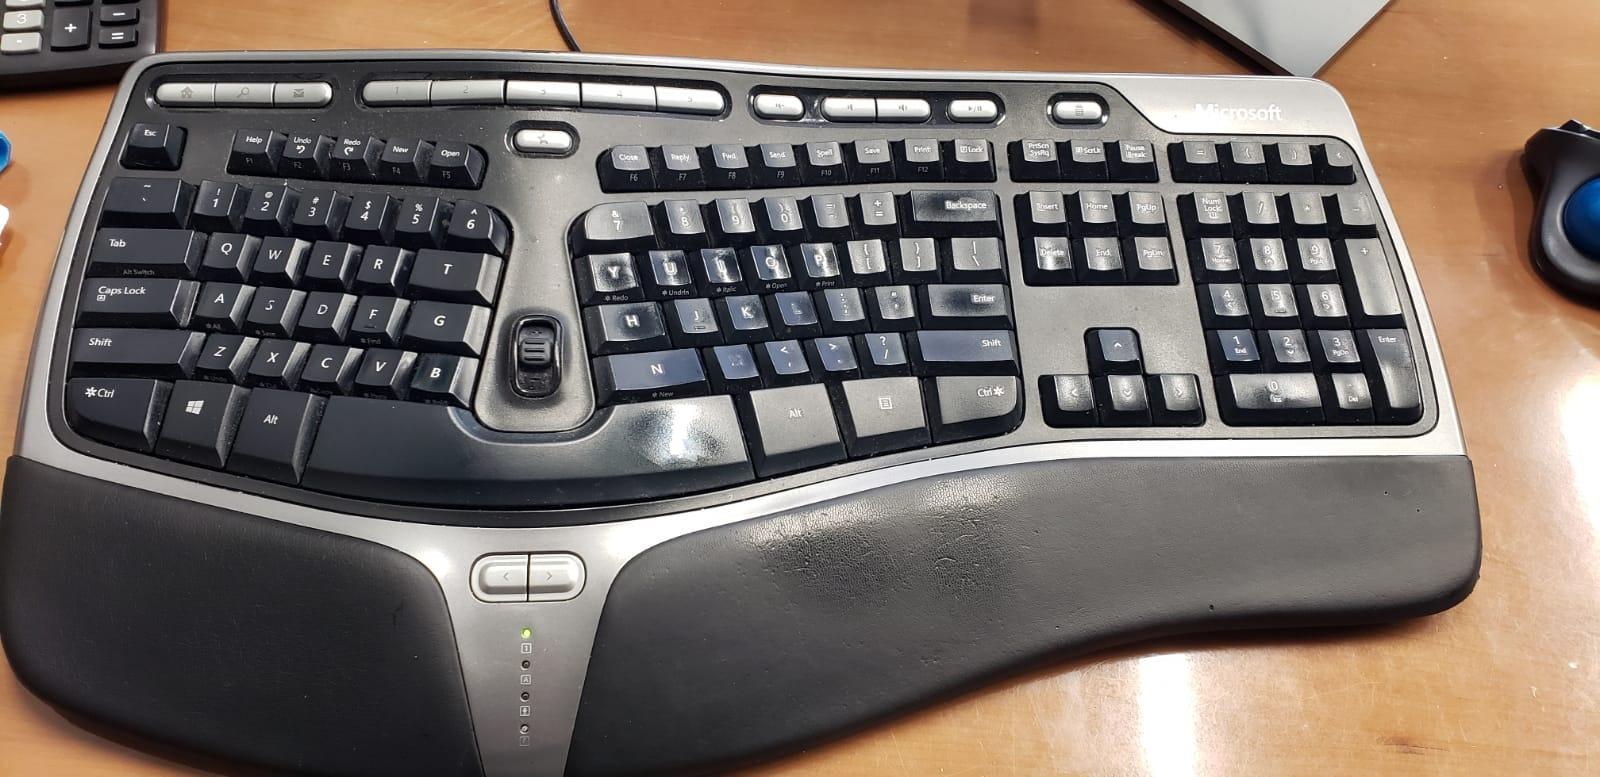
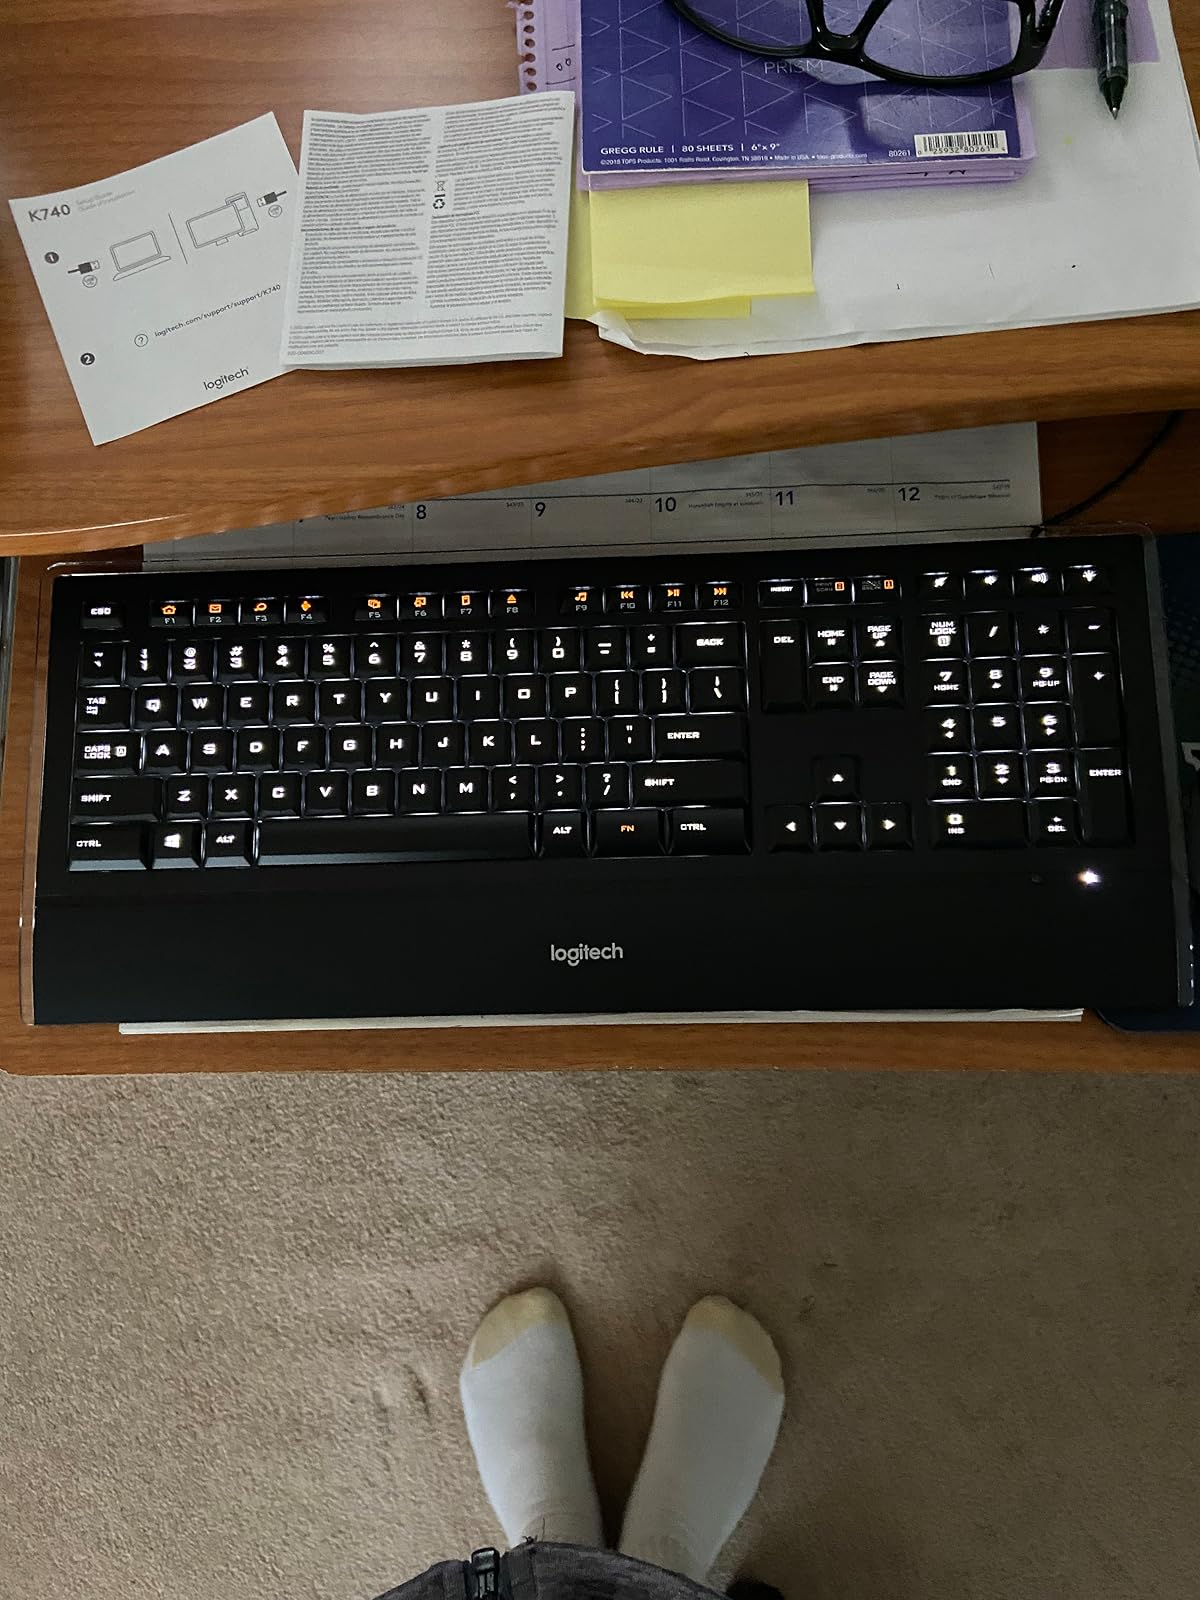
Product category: keyboard
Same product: no